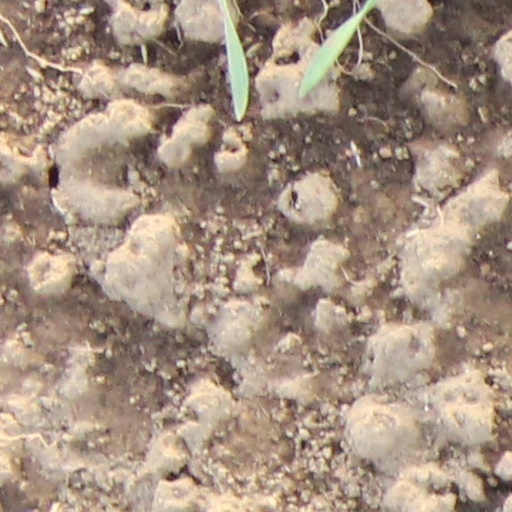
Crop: wheat